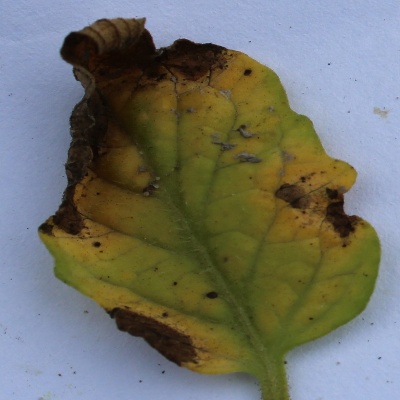
Crop: Tomato
Condition: leaf blight